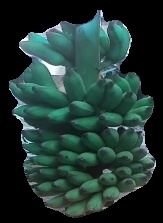
Variety: elakki-bale
Grade: grade2